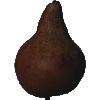
Label: Pear Kaiser 1